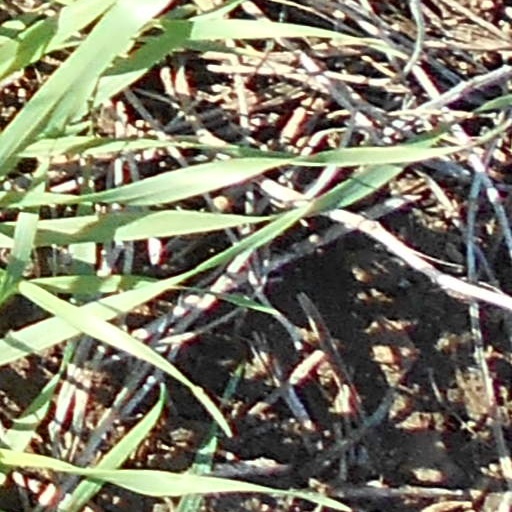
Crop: wheat